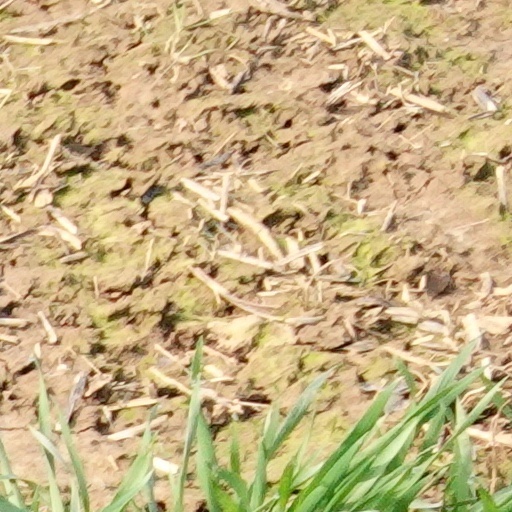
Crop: wheat